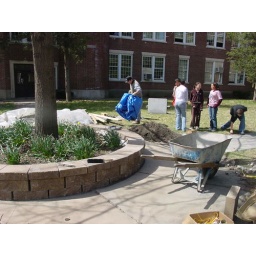
The school district assisted the FCCLA by building the retaining wall for the youth leadership organization